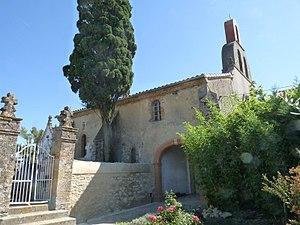
Eglise de Saint-Vincent, Haute-Garonne, France
La liste des églises de la Haute-Garonne recense de manière exhaustive les églises situées dans le département français de la Haute-Garonne.
Saint-Vincent est une commune française située dans le département de la Haute-Garonne, dans la région Occitanie.